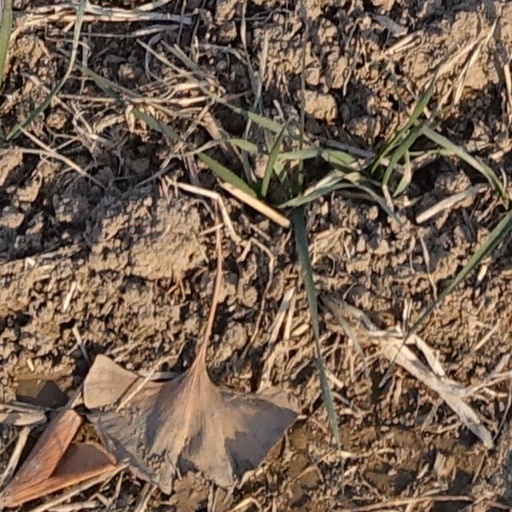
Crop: wheat